Abdelaziz Bouteflika

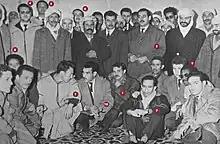
Oujda Group in 1958

In 1956, Bouteflika went to the village of Ouled Amer near Tlemcen and subsequently joined—at the age of 19—the National Liberation Army, which was a military branch of the National Liberation Front. He received his military education at the École des Cadres in Dar El Kebdani, Morocco. In 1957–1958, he was designated a controller of Wilaya V, making reports on the conditions at the Moroccan border and in west Algeria, but later became the administrative secretary of Houari Boumédiène. He became one of his closest collaborators and a core member of his Oujda Group. In 1960, he was assigned to leading the Malian Front in the Algerian south and became known for his nom de guerre of Abdelkader al-Mali, which has survived until today. In 1962, at the arrival of independence, he aligned with Boumédienne and the border armies in support of Ahmed Ben Bella against the Provisional Government of the Algerian Republic.